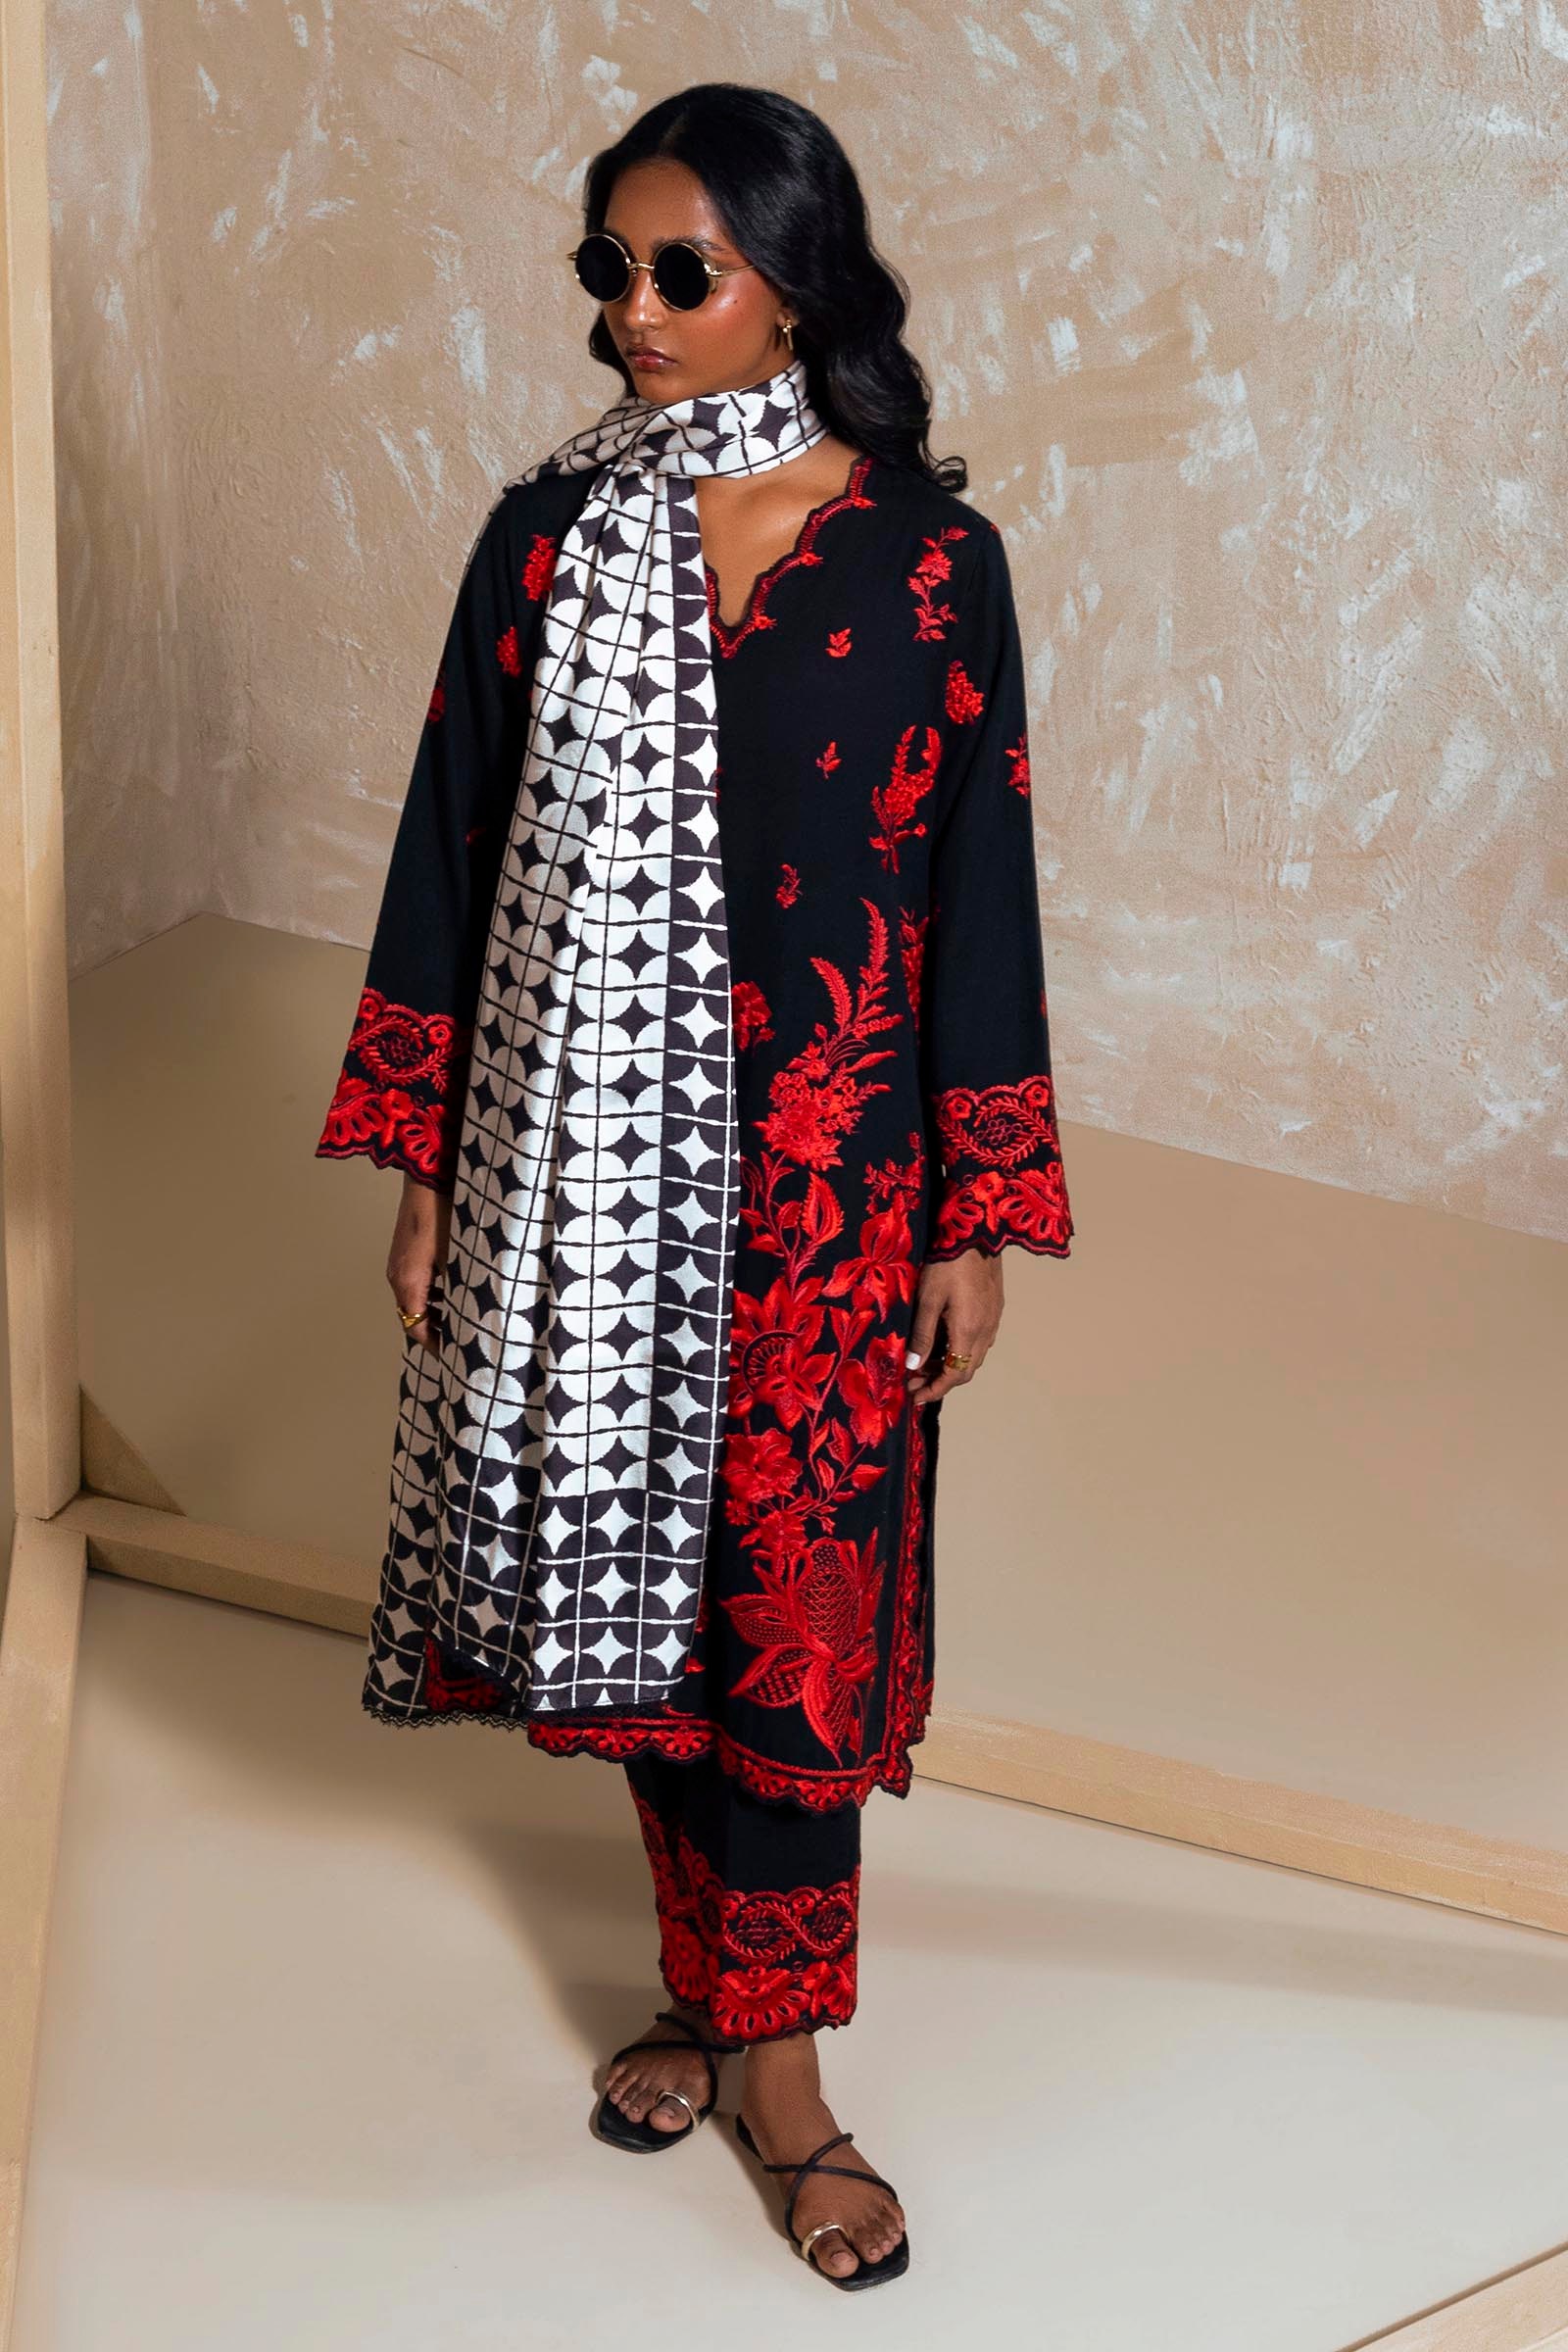
black red kashmir embroidered tunic